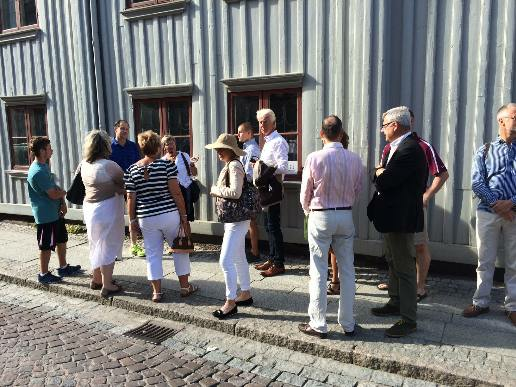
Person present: Yes